Calabash

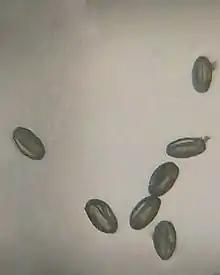
Pollen of "Lagenaria siceraria" (Size: ~60 microns)

Bottle gourds are grown by direct sowing of seeds or transplanting 15- to 20-day-old seedlings. The plant prefers well-drained, moist, organic rich soil. It requires plenty of moisture in the growing season and a warm, sunny position, sheltered from the wind. It can be cultivated in small places such as in a pot, and allowed to spread on a trellis or roof. In rural areas, many houses with thatched roofs are covered with the gourd vines. Bottle gourds grow very rapidly and their stems can reach a length of 9 m in the summer, so they need a solid support along the stem if they are to climb a pole or trellis. If planted under a tall tree, the vine may grow up to the top of the tree. To obtain more fruit, farmers sometimes cut off the tip of the vine when it has grown to 6–8 feet in length. This forces the plant to produce side branches that will bear flowers and yield more fruit.